Marriage in Myanmar

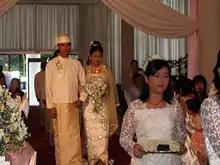
A wedding procession, with the groom and bride dressed in traditional Burmese wedding clothes, reminiscent of royal attire.

In the nation of Myanmar (Burma), certain customs are associated with the institution of marriage.